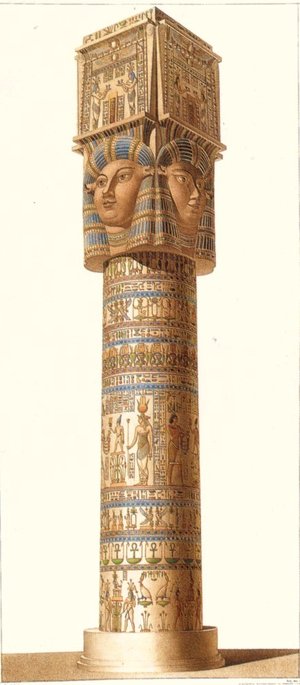
Denderah: Dètail coloriè d'une colonne du portique